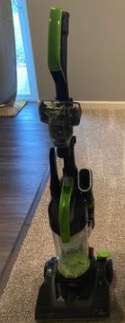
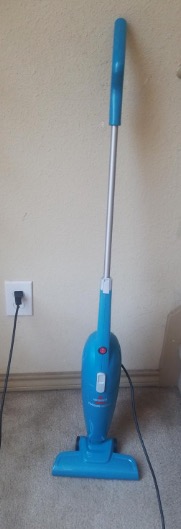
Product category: items_vacuum
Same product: no